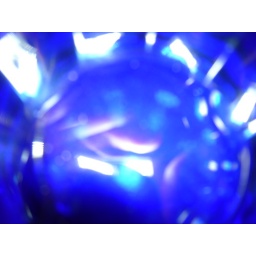
This is a photo of some water in a blue glass